Hulk (footballer)

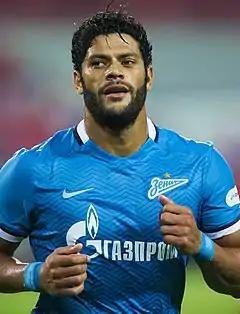
Hulk playing for Zenit Saint Petersburg in 2015

Givanildo Vieira de Sousa (born 25 July 1986), also known as Hulk, is a Brazilian professional footballer who plays as a forward for Atlético Mineiro.